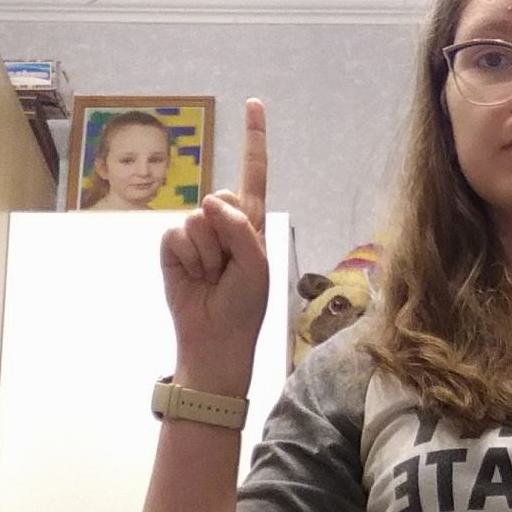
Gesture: one